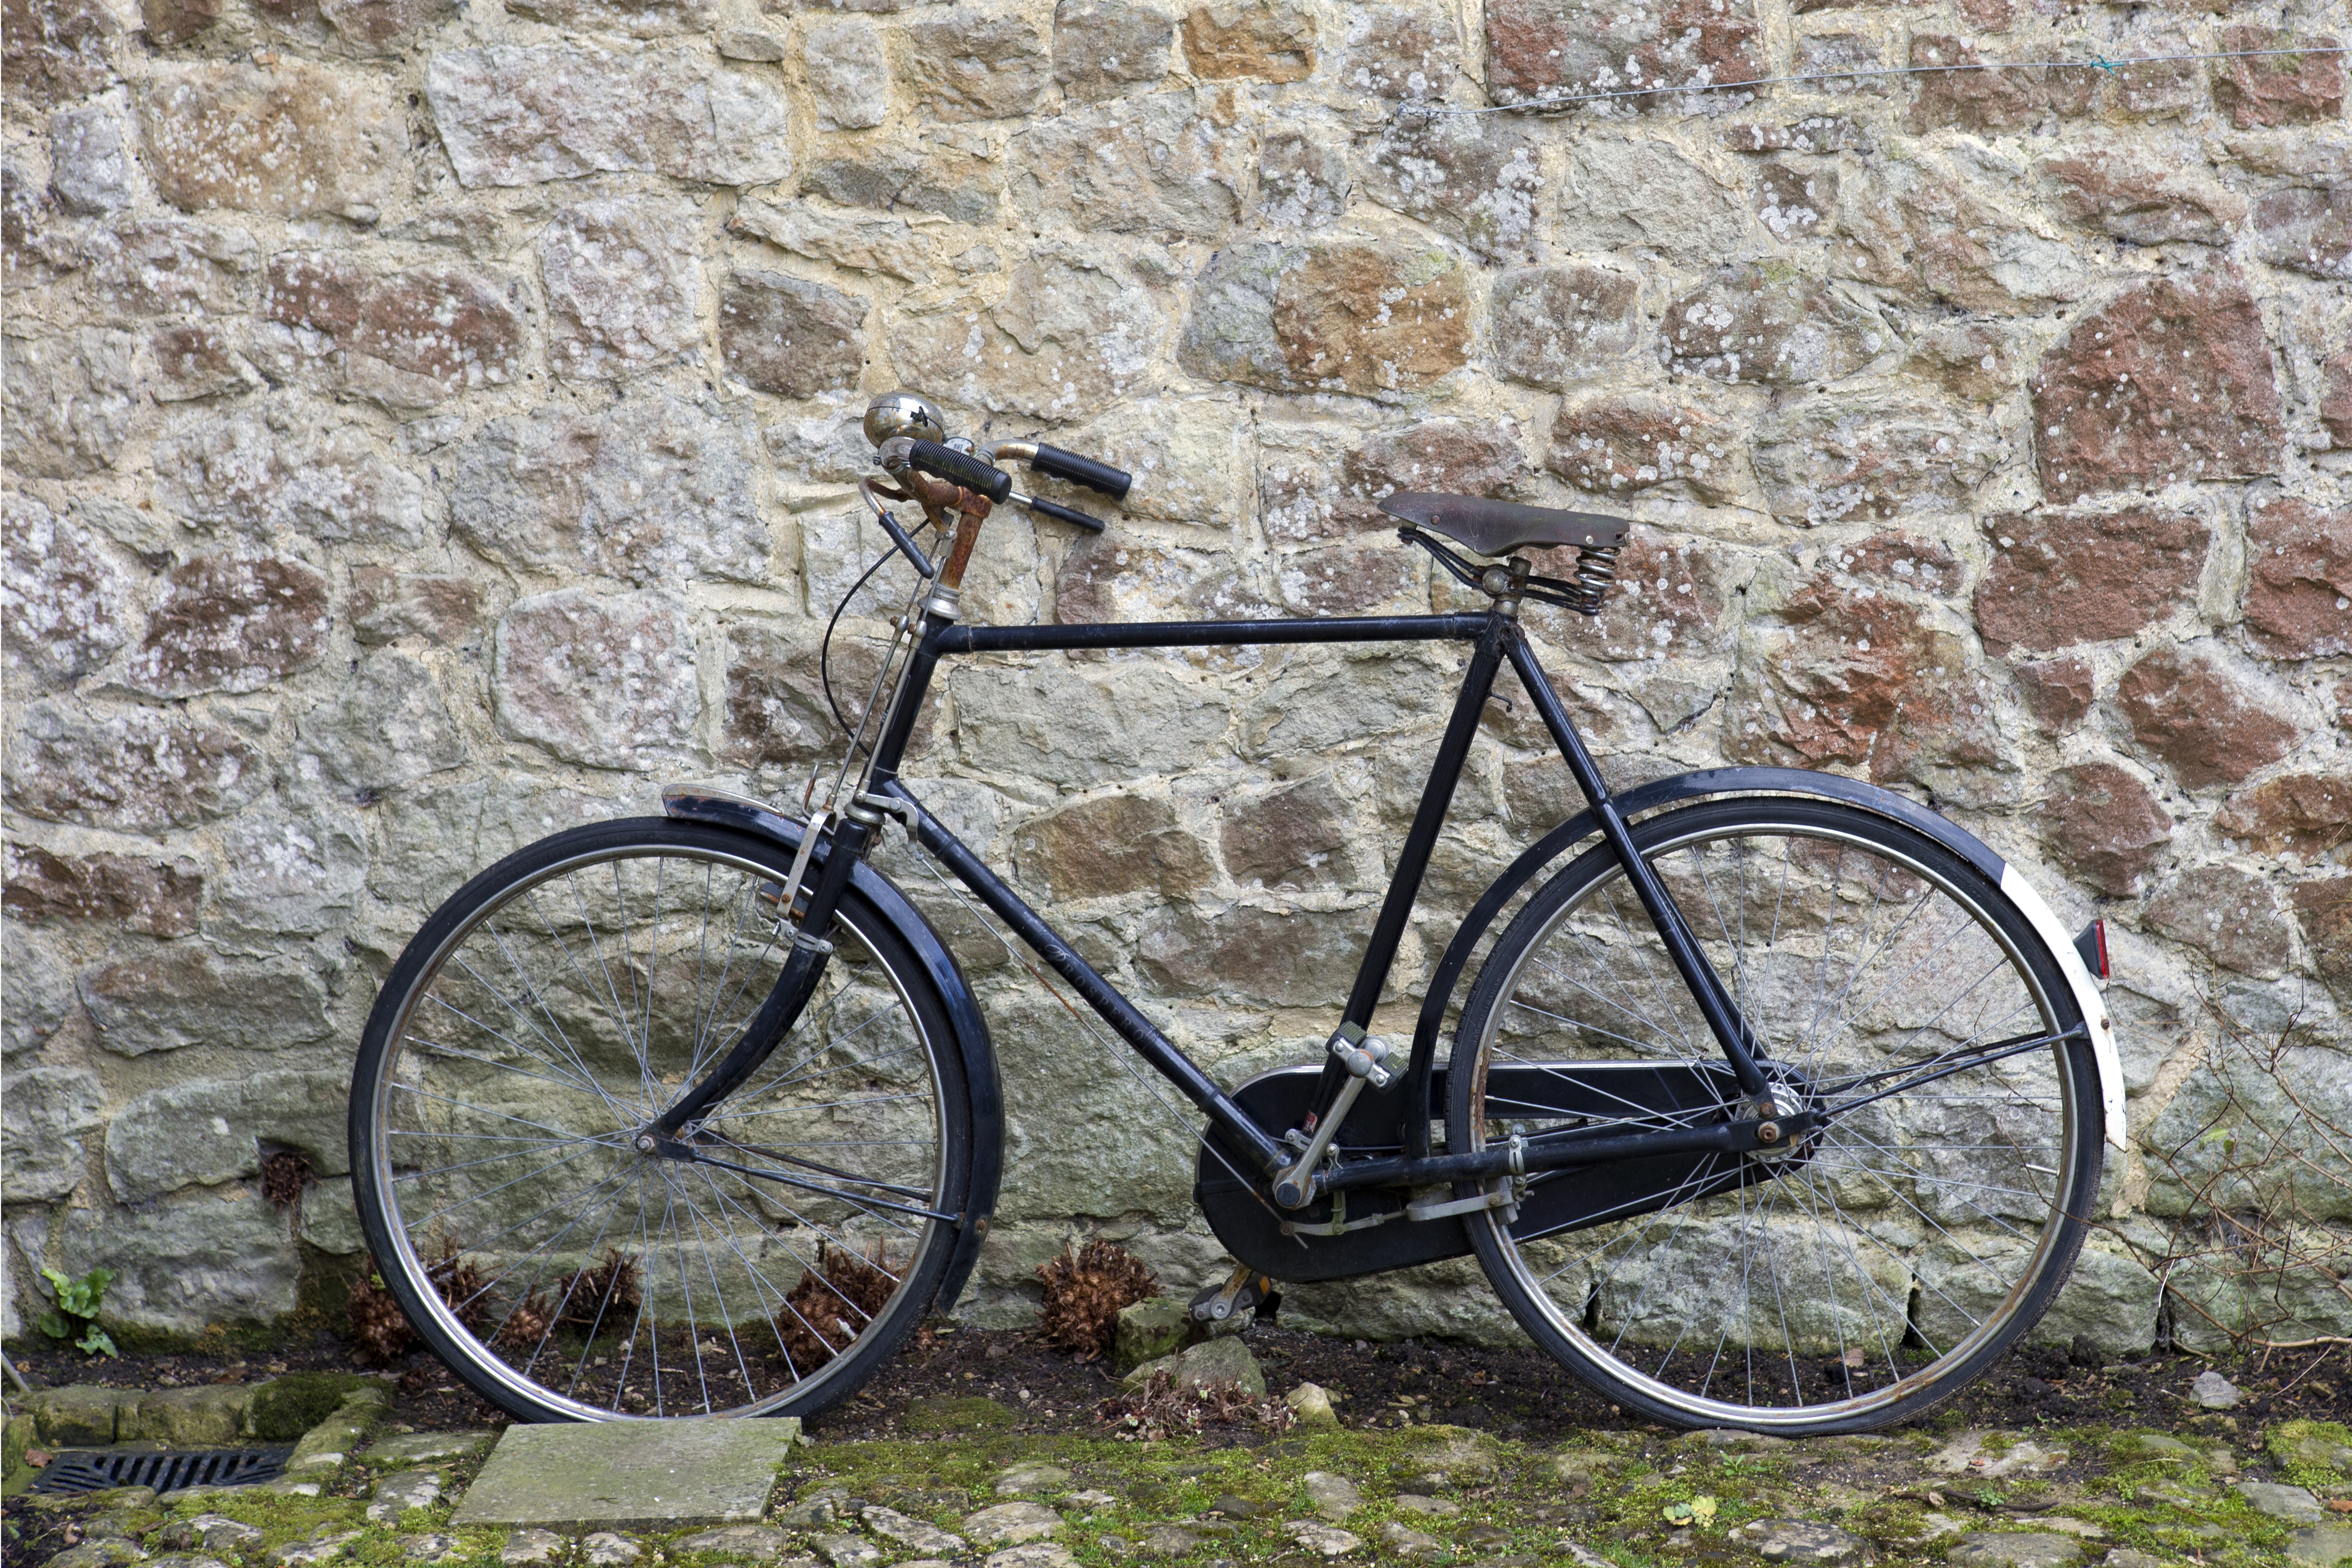
wheel, bicycle, bell, vehicle, stone wall, black, sports equipment, mountain bike, cycling, bicycle frame, road cycling, land vehicle, cyclo cross bicycle, cyclo cross, bicycle racing, road bicycle, racing bicycle, hybrid bicycle, paving setts, traditional bicycle, rusty handlebars, sprung saddle, lever brakes, chain guard